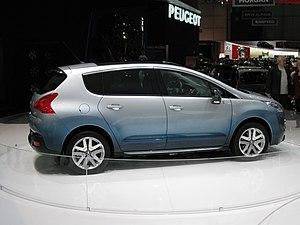
Salon international de l'automobile de Genève